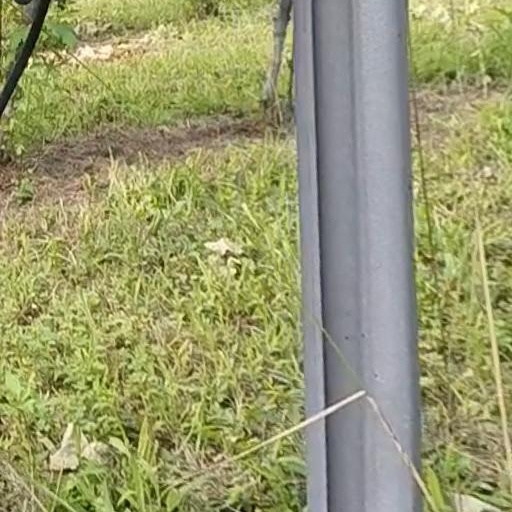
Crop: grape